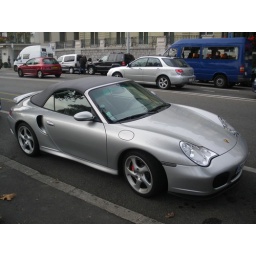
Porsche Turbo Cabriolet in Geneva - Switzerland - 01/11/2009 - Superb boy racer or girl chaser! You decide!